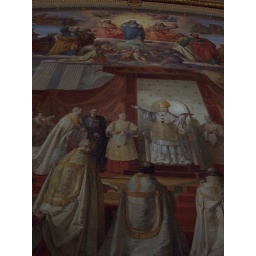
This is me, standing next to a wall and looking up. That's Jesus, radiating in blue way up there.